Margo Lane

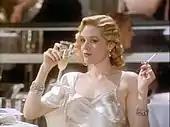
Penelope Ann Miller as Margo Lane in the 1994 film "The Shadow".

In the 1994 film, "The Shadow", Margo (Penelope Ann Miller) has had psychic powers her whole life. Her father, Dr. Reinhardt Lane (Ian McKellen), is a scientist working to develop a new type of power source, using an implosive device to be contained within a beryllium sphere, which the villainous Shiwan Khan (John Lone) tries to turn into a weapon. Lamont Cranston (Alec Baldwin) and Margo first meet at the Cobalt Club, where they find they have an instant attraction. After they go out to dinner together, Lamont realizes that Margo has psychic powers and fears that she may uncover his secret identity as the Shadow if they spend more time together, so he vows never to see her again. However, when Khan begins controlling her father's mind, Margo approaches Lamont and Police Commissioner Wainwright Barth (Jonathan Winters) for help. Khan hypnotizes Margo and orders her to kill the Shadow. She proceeds immediately to Lamont's mansion and (unsuccessfully) attempts to shoot Lamont, who breaks the trance. Upon waking from the trance, she realizes that Lamont is the Shadow and volunteers to help him defeat Shiwan Khan and rescue her father. Together they investigate the last known sighting of Khan, a mysterious empty lot that every one in the city - Lamont included - believes was once the site of the Hotel Monolith; in reality, the hotel is still standing as Khan's base, but he has hypnotised the entire city so that they are unable to see it. When Khan's henchman Farley Claymore (Tim Curry) traps the Shadow in a high-pressure tank filling with water, the Shadow uses his psychic powers to contact Margo and she comes to rescue him. In the climax of the movie, Margo helps her father defuse the detonation device within the beryllium sphere (that has now become an atomic bomb), helping to save the day.